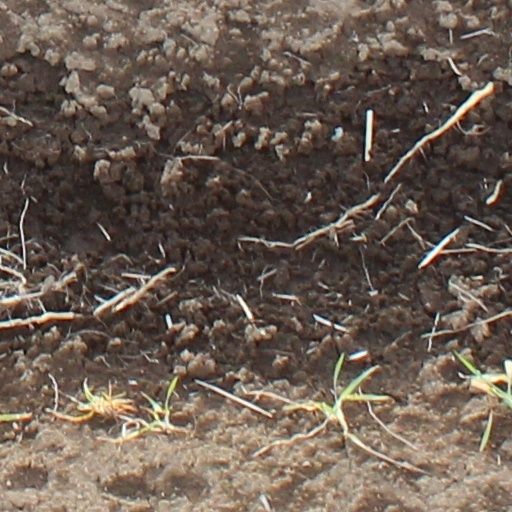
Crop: wheat